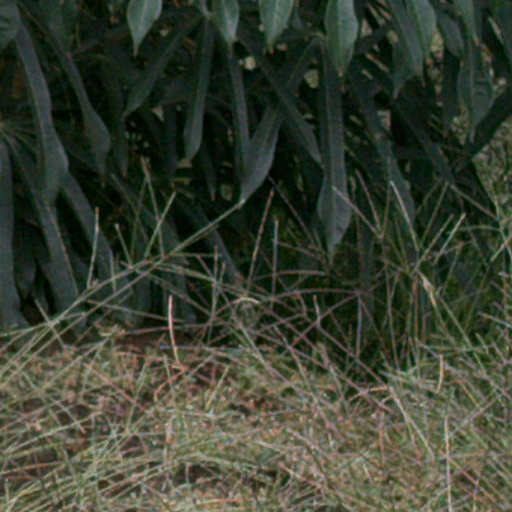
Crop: cassava